Mithatpaşa railway station

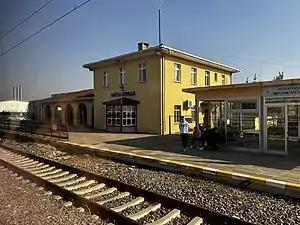
Mithatpaşa railway station

Mithatpaşa station is a railway station in Adapazarı, Turkey. It is serviced by the Ada Express to Istanbul and Adaray commuter trains to Adapazarı and Arifiye. The station also serves the TÜVASAŞ railcar manufacturing factory located adjacent to it. Mithatpaşa was opened on 1 November 1899 by the Ottoman Anatolian Railway and later taken over by the Turkish State Railways.